Occurrence of thorium

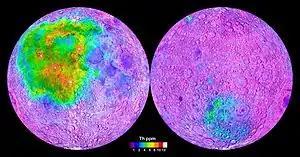
Thorium concentrations on the Moon, as mapped by Lunar Prospector.

Thorium is found in small amounts in most rocks and soils. Soil commonly contains an average of around 6 parts per million (ppm) of thorium. Thorium occurs in several minerals including thorite (ThSiO), thorianite (ThO + UO) and monazite. Thorianite is a rare mineral and may contain up to about 12% thorium oxide. Monazite contains 2.5% thorium, allanite has 0.1 to 2% thorium and zircon can have up to 0.4% thorium. Thorium-containing minerals occur on all continents. Thorium is several times more abundant in Earth's crust than all isotopes of uranium combined and thorium-232 is several hundred times more abundant than uranium-235.